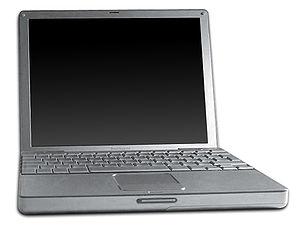
"Le PowerBook G4 12"" est un ordinateur portable commercialisé par Apple qui bénéficie du nouveau boîtier aluminium en même temps que les modèles 15"" et 17"".